William Boyd Dawkins

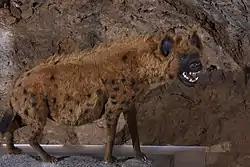
Reconstruction of cave hyena, Heinrichshöhle, Germany.

Dawkins achieved many distinctions in the field of archaeology. In 1859 he moved to Somerset to study classics with the vicar of Wookey. On hearing of the discovery of bones by local workmen he led excavations in the area of the hyena den at Wookey Hole Caves. He also excavated Aveline's Hole, expanding its entrance and naming it after his mentor William Talbot Aveline. His work led to the discovery of the first evidence for use by Palaeolithic man in the Caves of the Mendip Hills.